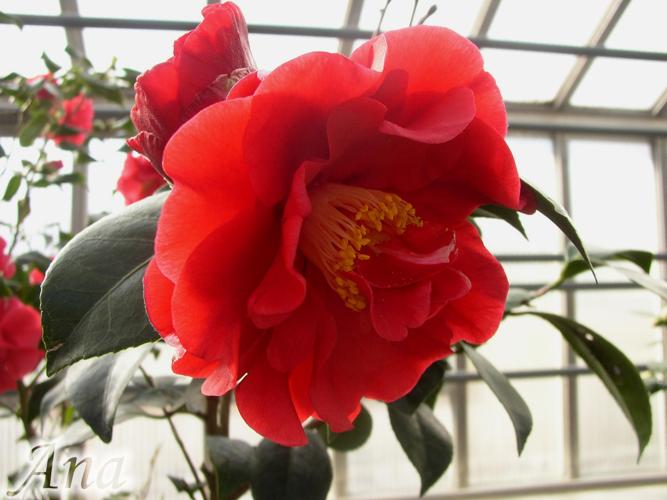
Label: camellia